American Automobile Association

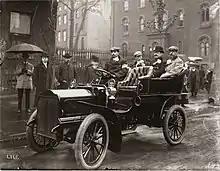
Augustus Post, an original founder of the American Automobile Association, driving his 1905 White Steamer in New York City parade. In the background is Mark Twain's house. Passengers include Stanton Sickles at left and a Tammany Hall politician at right.

The first AAA road maps were published in 1905. AAA began printing hotel guides in 1917. The AAA began its School Safety Patrol Program in 1920, the first of the association's driver safety programs, which provided local schools with materials, including badges and ID cards to train and organize students into a patrol force. These programs were part of a wave of safety campaigns that sought to upend the then-common opinion that the blame for pedestrian injuries and deaths lay primarily with motorists. As summarized by historian Peter Norton, "[AAA] and other members of motordom were crafting a new kind of traffic safety effort[. ...] It claimed that pedestrians were just as responsible as motorists for injuries and accidents. It ignored claims defending the historic rights of pedestrians to the streets—in the new motor age, historic precedents were obsolete." The AAA Foundation for Traffic Safety, which conducts studies on motorist safety, was established as a separate entity in 1947.